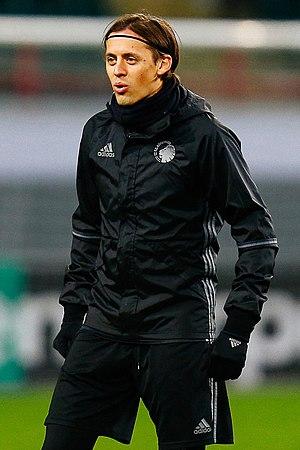
Uroš Matić est un footballeur serbe, né le 23 mai 1990 à Šabac. Il évolue au FC Copenhague au poste de milieu relayeur à l'APOEL Nicosie en prêt du FC Copenhague.